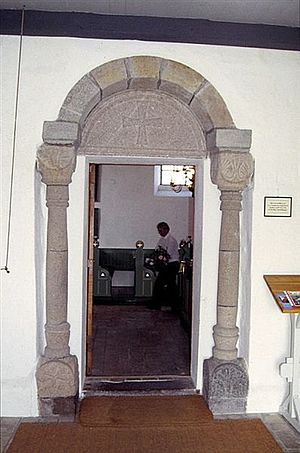
Kobberup Kirke
Sydportalen
Kobberup Kirke, sydportal
Kobberup Kirke er en kirke i Kobberup Sogn i det tidligere Fjends Herred, Viborg Amt, nu Viborg Kommune. Kirken var i middelalderen viet til Sankt Mikael. Apsis, kor og skib er opført i romansk tid af granitkvadre over skråkantsokkel, nogle steder med rille.